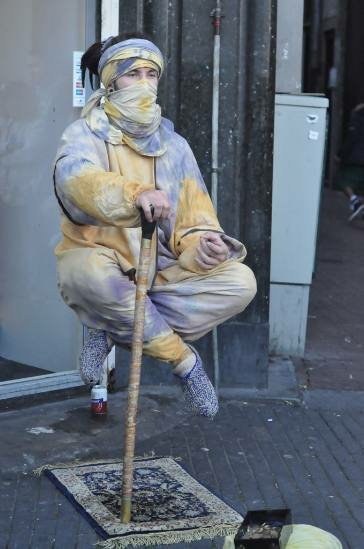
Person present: Yes